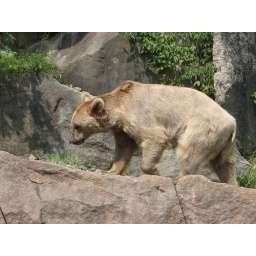
A solitary brown bear meandering around its enclosure